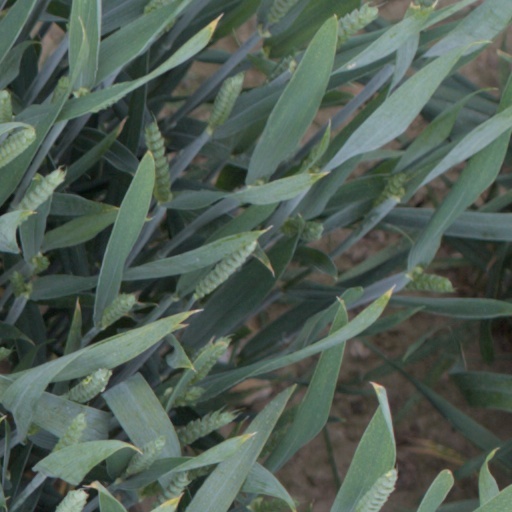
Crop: wheat